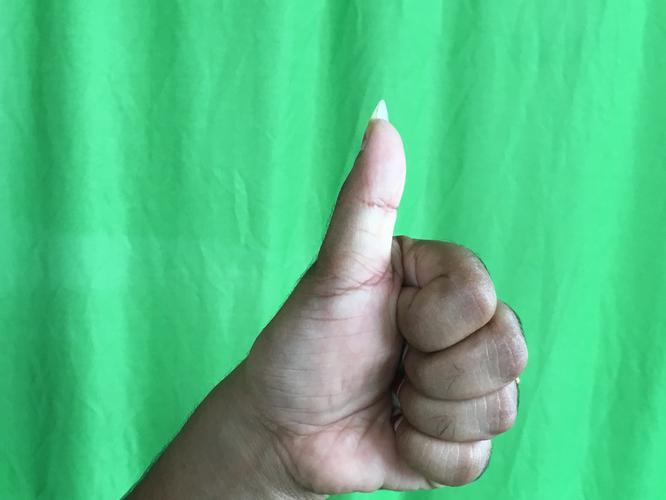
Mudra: Sikharam
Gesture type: single_hand